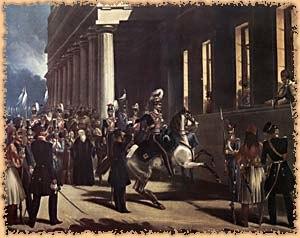
Le Coup d'État du 3 septembre 1843., tableau XIXe
Les forces armées grecques sont intervenues à de multiples reprises dans l'histoire politique de la Grèce.
15 mars : Blaise Brüe arrive à Ouidah. En mai, il négocie un accord commercial avec le roi Ghézo d’Abomey pour la maison Régis de Marseille, destiné à promouvoir l’exploitation et le commerce d’huile de palme.